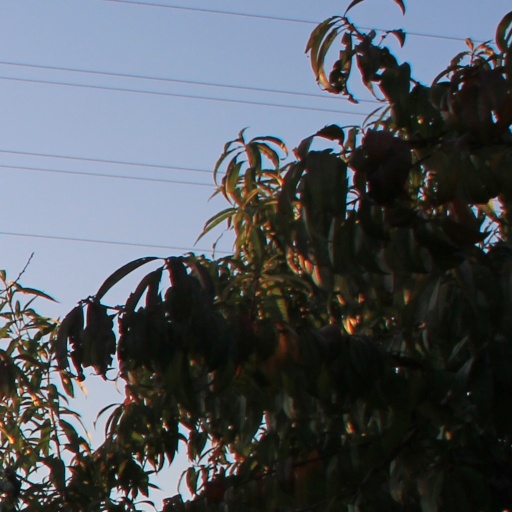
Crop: grape